Queen's Royal Regiment (West Surrey)

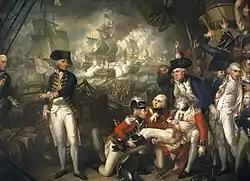
"Lord Howe on the Deck of the Queen Charlotte" by Mather Brown, 1794. Officers of the regiment are seen on the right.

On the outbreak of the French Revolutionary Wars, detachments were in the West Indies and acting as marines in the Channel Fleet, notably at the battle of the Glorious First of June in 1794, where they served on Howe's flagship, "Queen Charlotte" and also on board "Russell", "Defence", "Royal George" and "Majestic". In recognition of the regiment's service, it was granted the distinction of wearing a Naval Crown superscribed "1 June 1794" on its colours.